Describe the emotion expressed in this image:  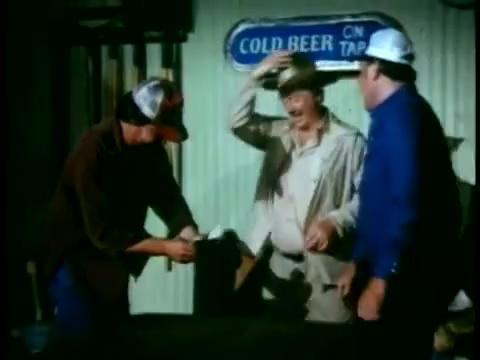
This person displays Fear, valence and arousal with low intensity.